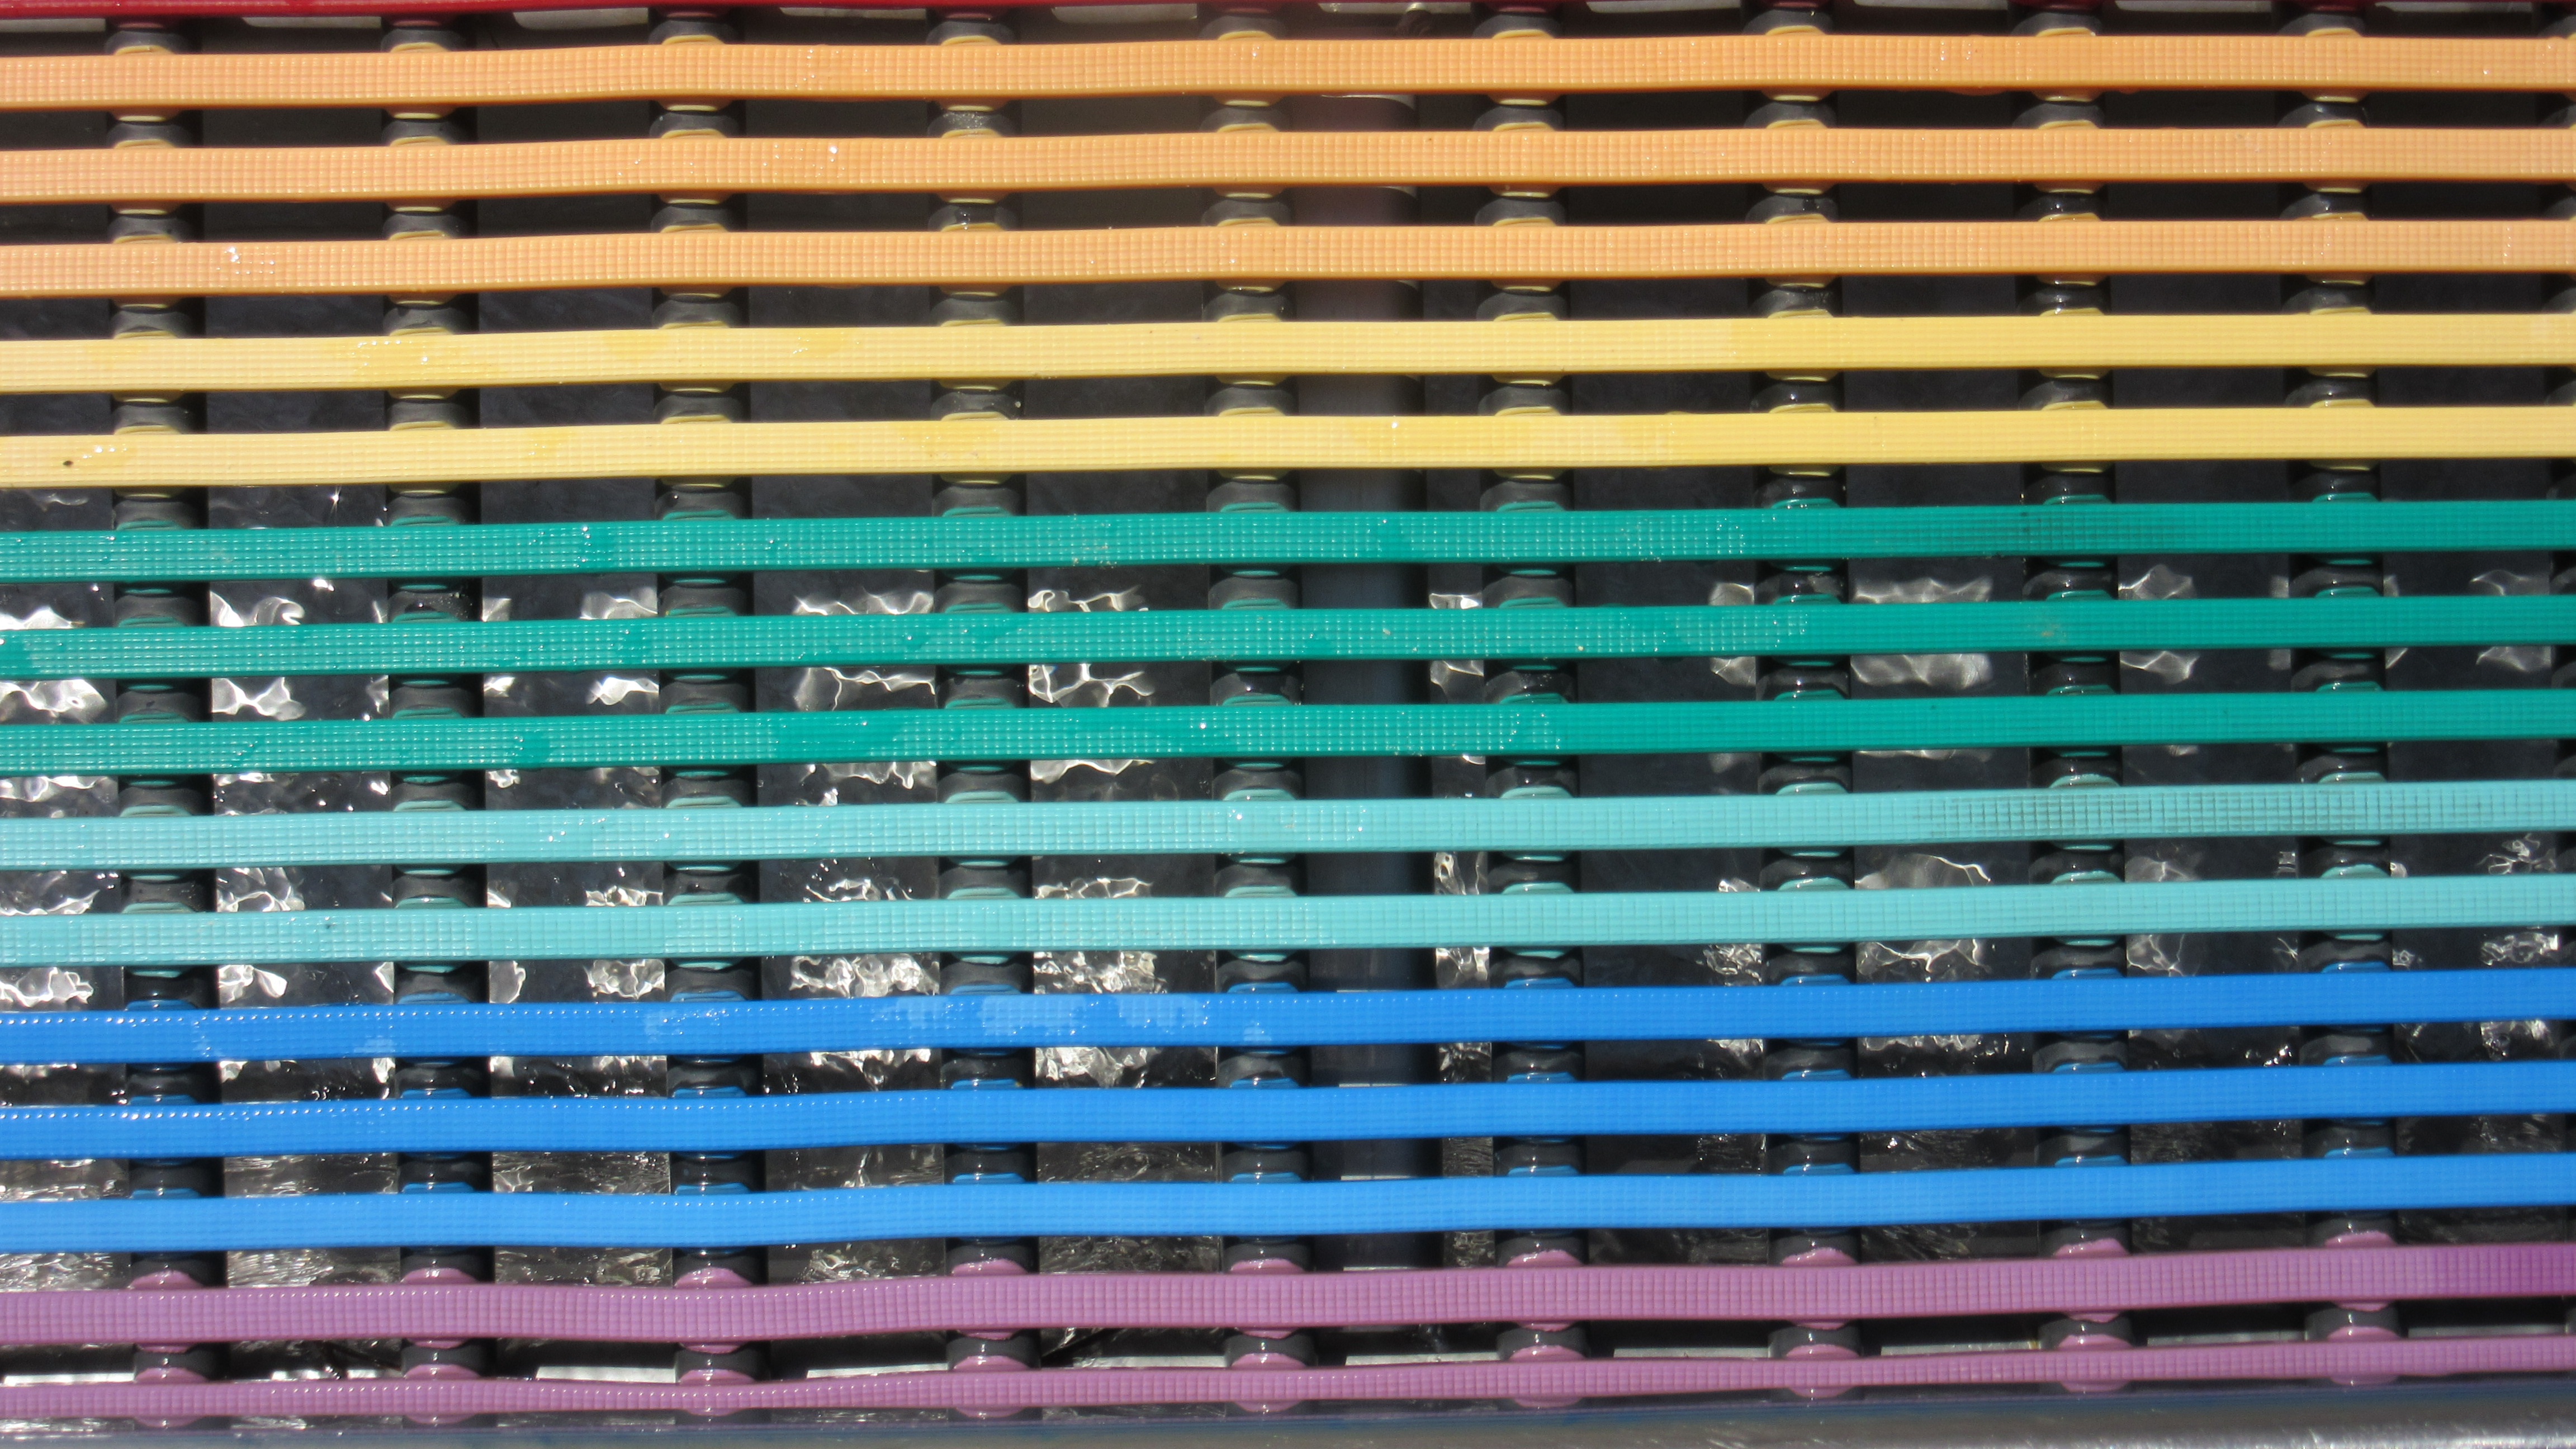
plastic, pattern, line, swimming pool, color, facade, colorful, interior design, background, design, text, grid, shape, overflow, window covering